Sivanandi Rajadurai

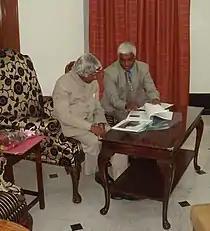

In the United States, Rajadurai began his career at the University of Notre Dame and also worked in advanced laboratory settings across the nation. His associates included J. J. Carberry and C.B. Alcock, with whom he collaborated and developed non-noble metal catalysts and solid oxide solutions, including one developed to rival platinum for oxidation and reduction reactions. He developed organic free radical for polymerization-initiating reactions and studied photochemical and physical properties using single and dual laser.